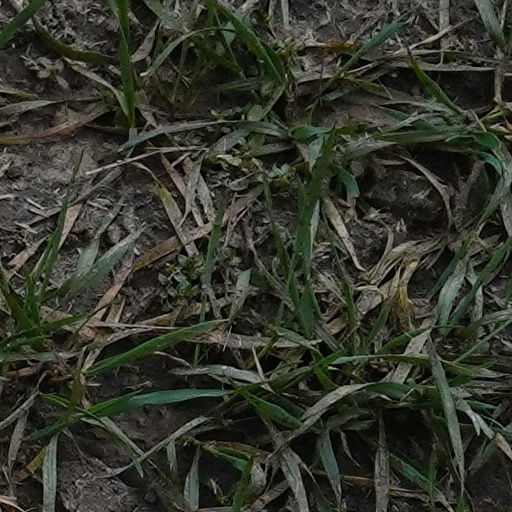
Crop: wheat